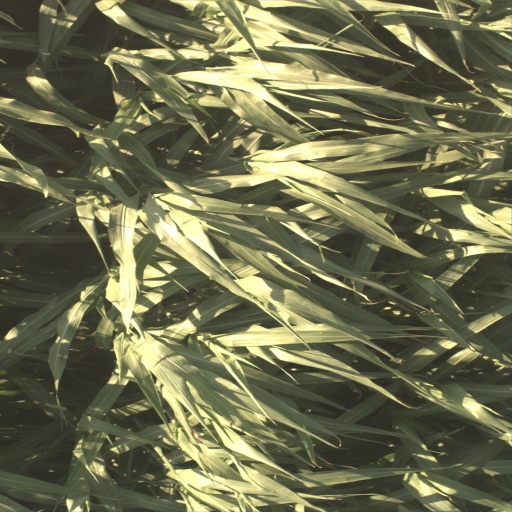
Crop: sorghum